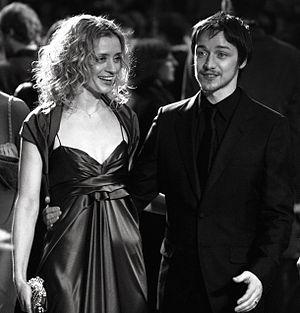
James McAvoy [ d͡ʒeɪmz ˈmækəvɔɪ], né le 21 avril 1979 à Glasgow en Écosse, est un acteur britannique.